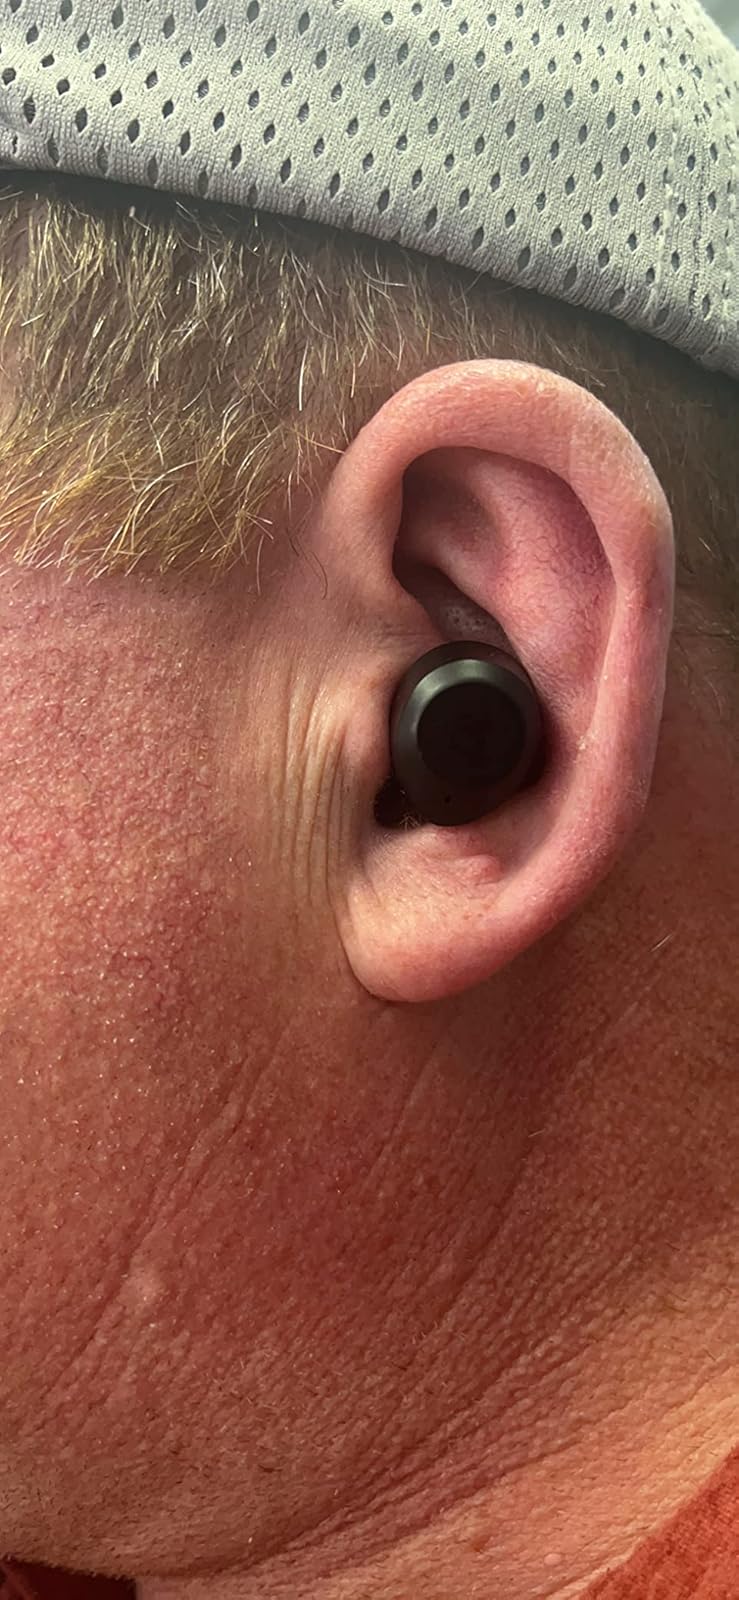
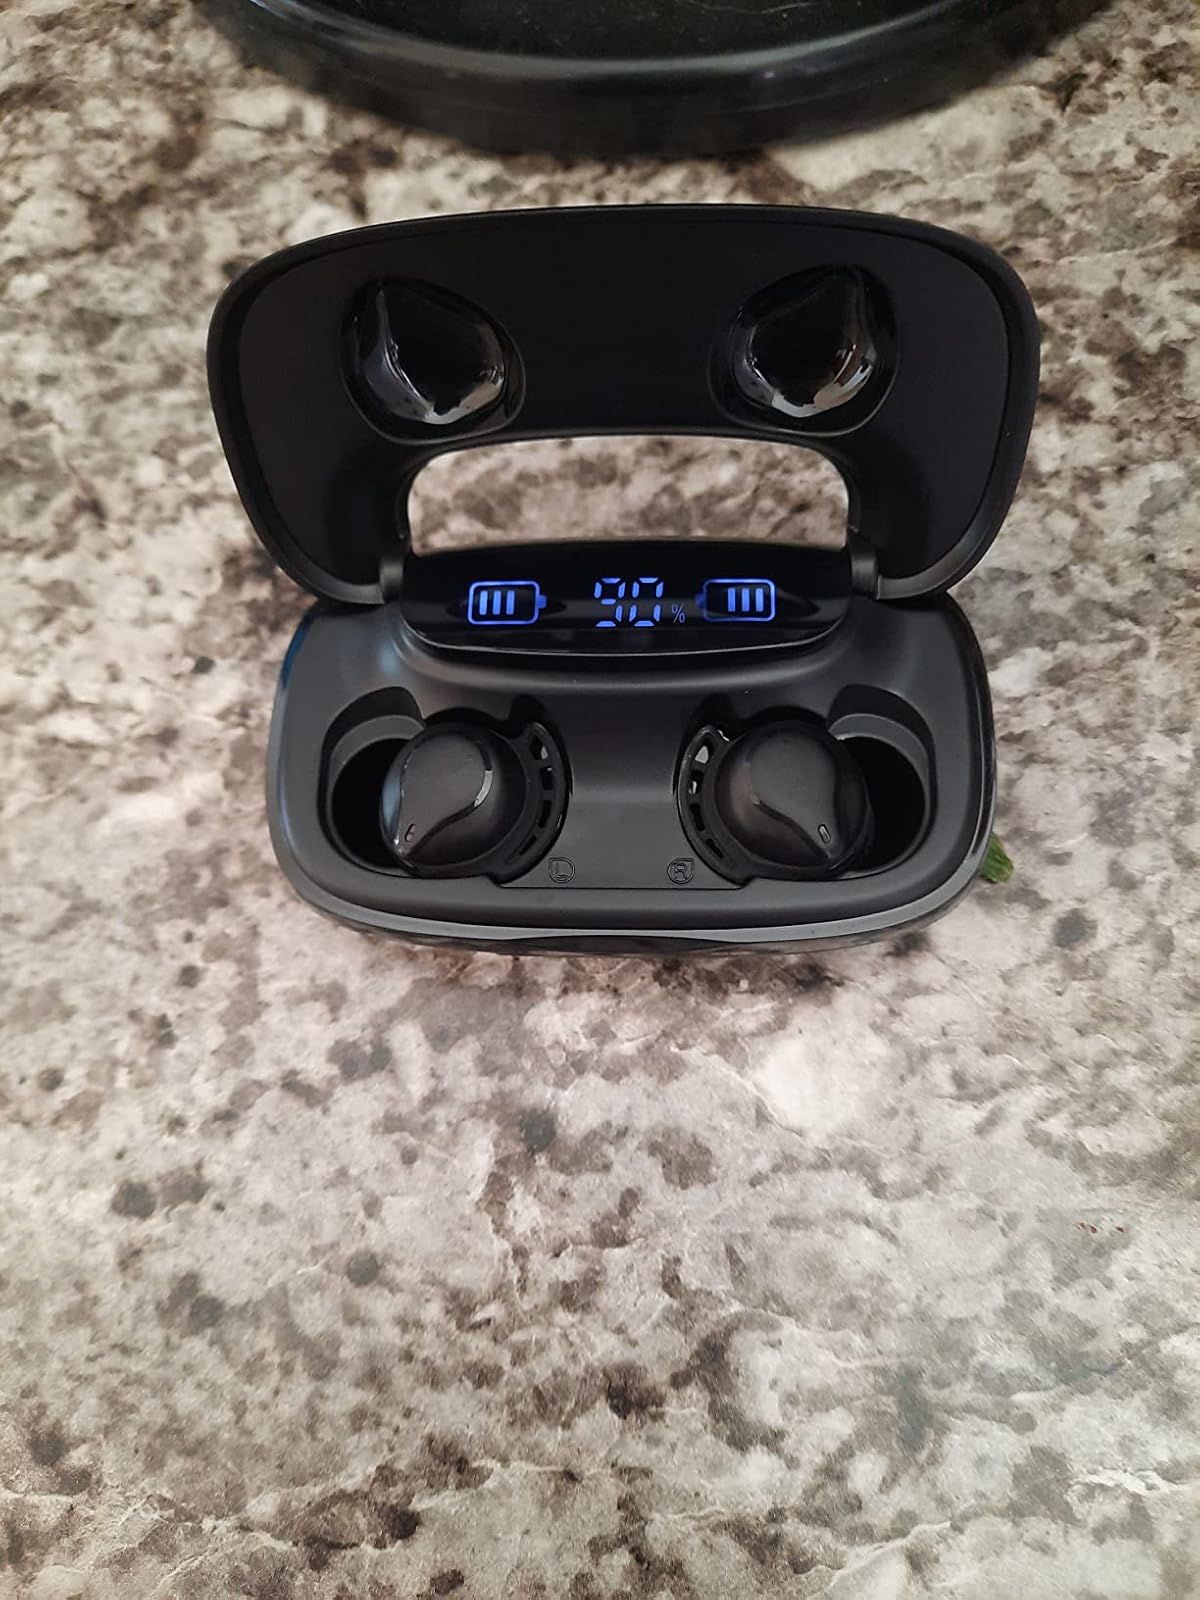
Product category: earbuds
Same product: no